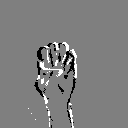
ASL letter: e